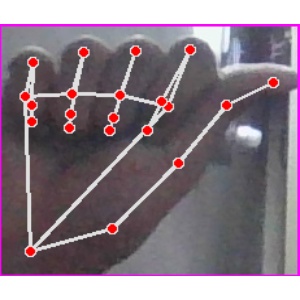
अक्षर: छ